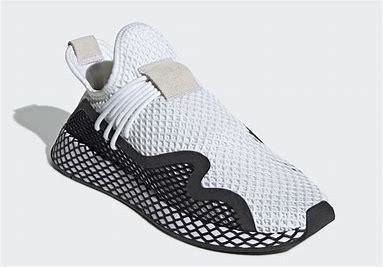
Brand: Adidas
Model: Deerupt